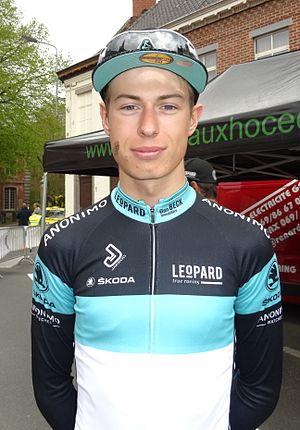
Triptyque des Monts et Châteaux 2014, étape 3, 6 avril 2014, départ de Belœil. Depicted person&#58
Alex Kirsch, né le 12 juin 1992 à Luxembourg, est un coureur cycliste luxembourgeois membre de l'équipe Trek-Segafredo.